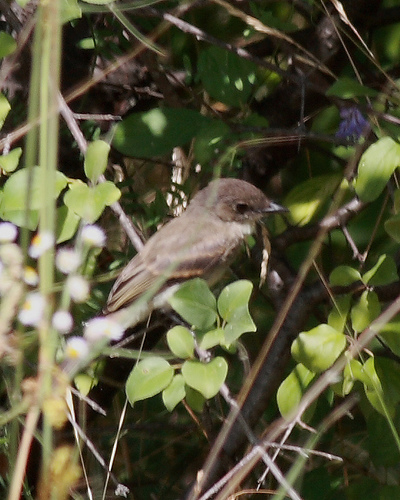
the small bird has a very small pointed black beak, the wings, tail and body are a grey brown color.
a small bird with grey wings and a bill that curves down wards
this is a grey bird with a pointy black beak.
this bird is brown with white on its neck and has a very short beak.
the bird is small and dusky grey, with a sharp, triangular beak.
this small bird is covered completely in light grey feathers except for the light orange wing bars.
this bird has wings that are brown and has a short bill
this is a very small bird that is a dusty grey colorit's a small bird that is predominately greyish brown in color with a small short beak in comparison to the head.
this bird is brown in color, and has a sharp black beak.
Species: Least Flycatcher